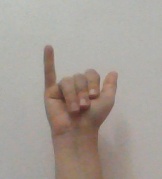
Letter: ya